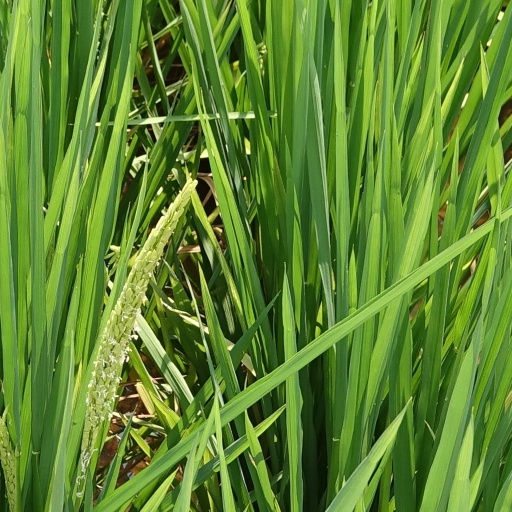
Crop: rice